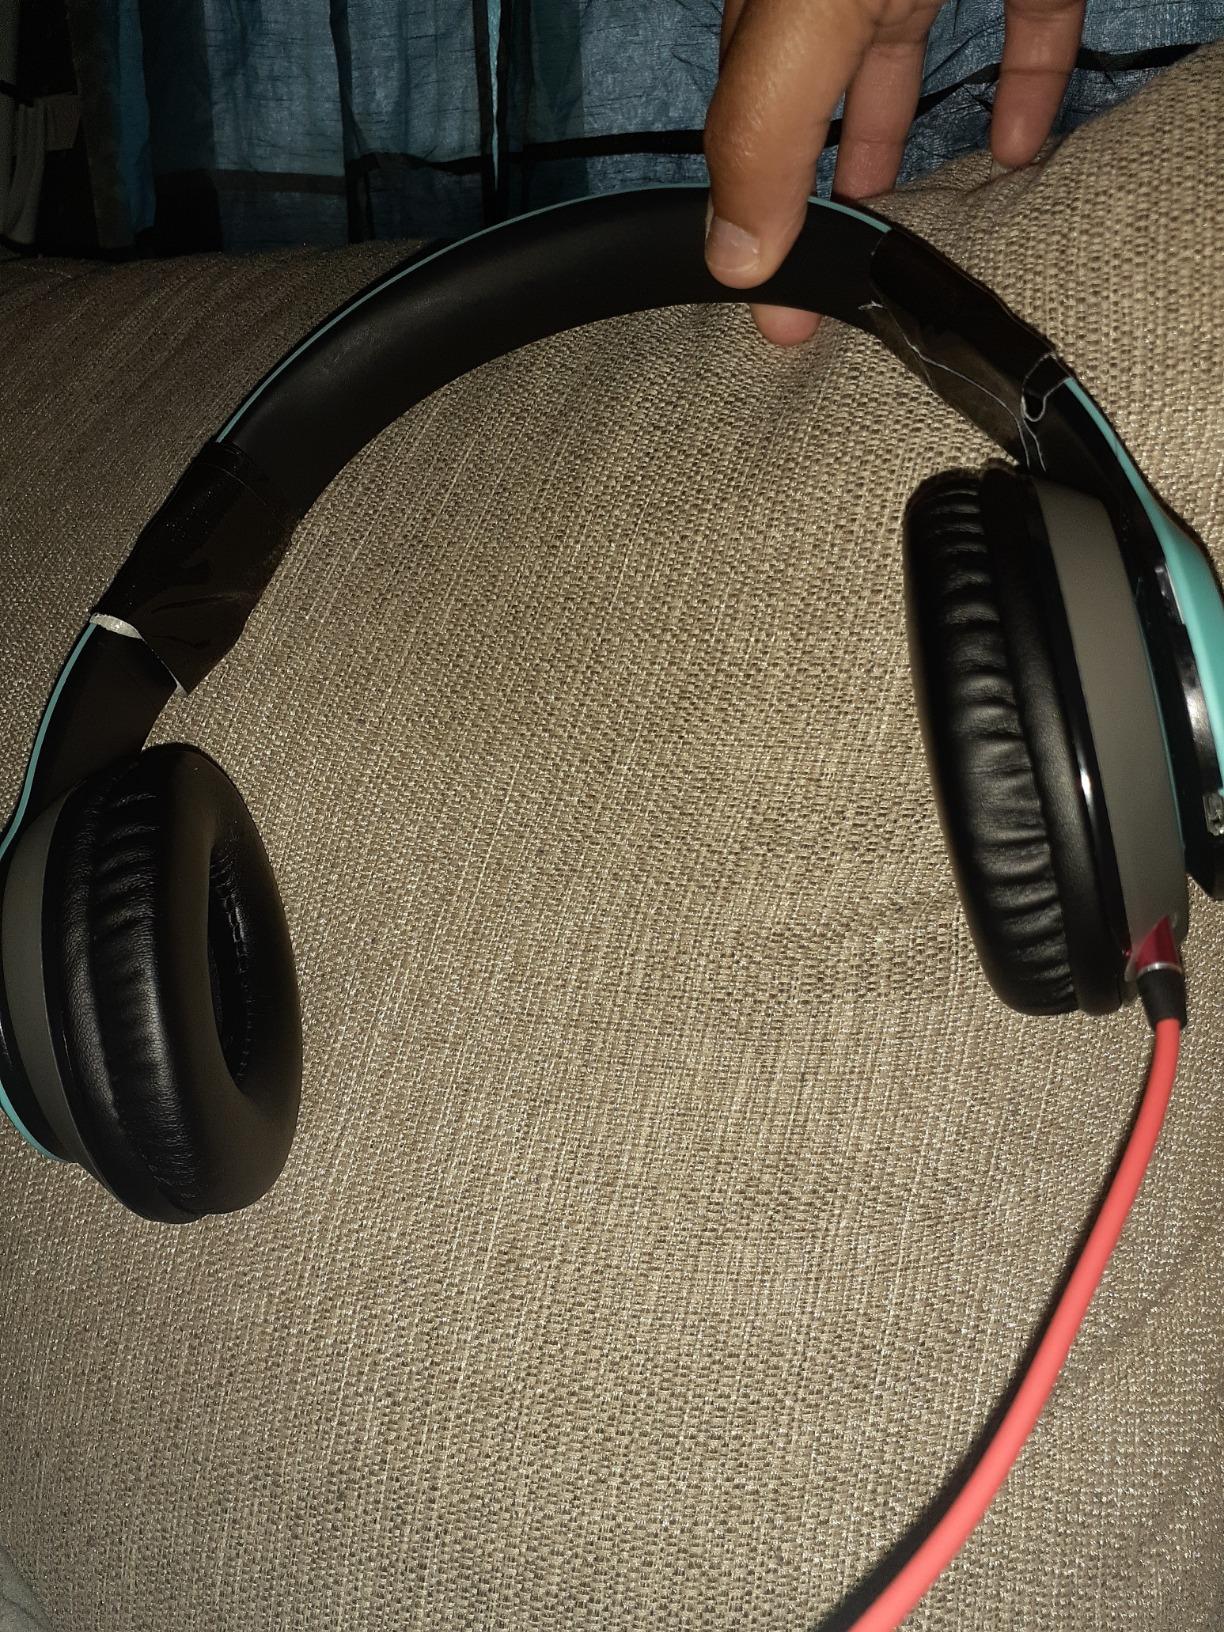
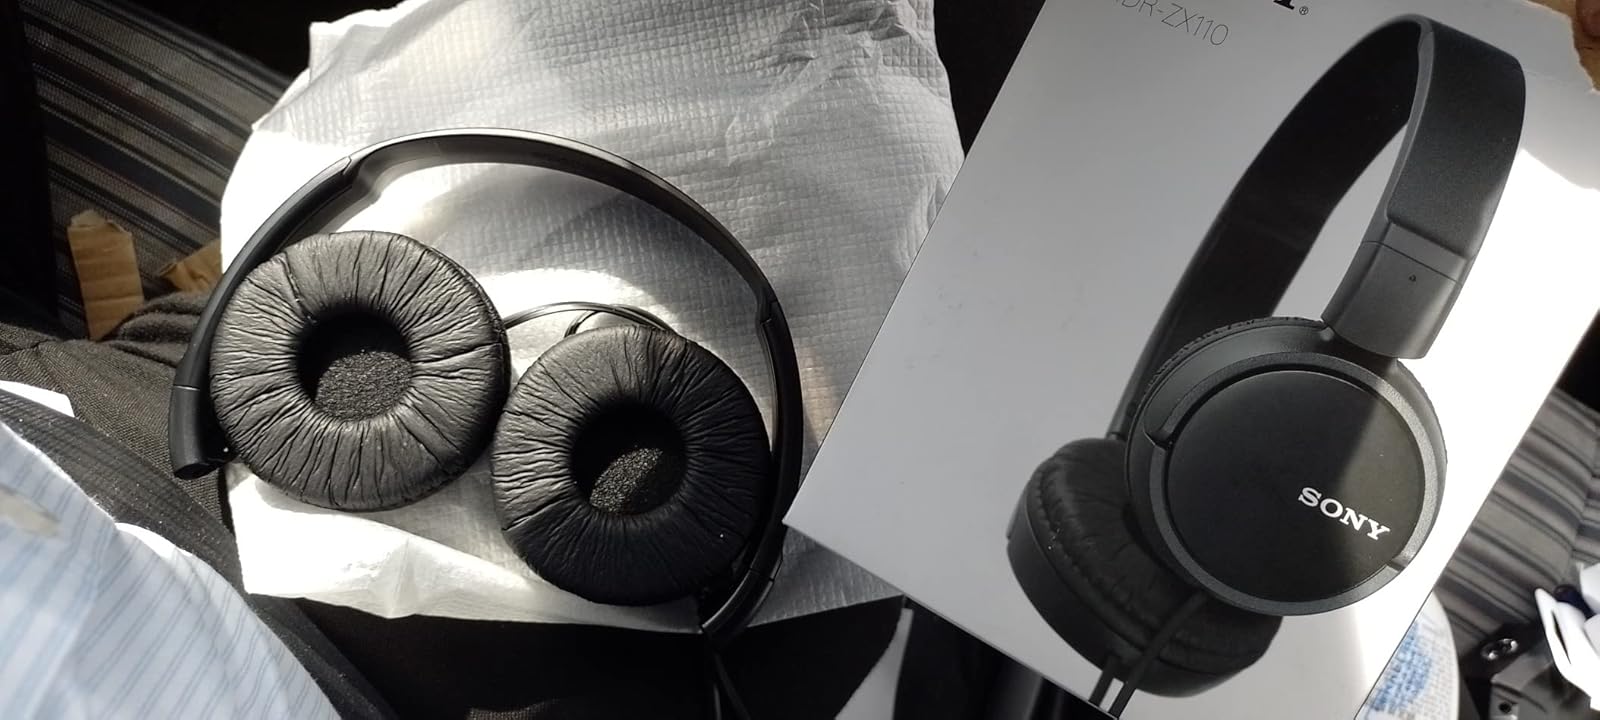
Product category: headphones
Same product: no